Newport-on-Tay East railway station

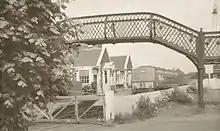
Newport-on-Tay East railway station, 1968

Newport-on-Tay East railway station formerly served the town of Newport-on-Tay, Fife, Scotland. The station closed in 1969.